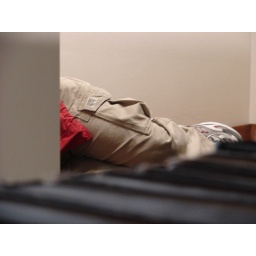
I found him in the 4th floor stacks before the library opened. Poor thing.